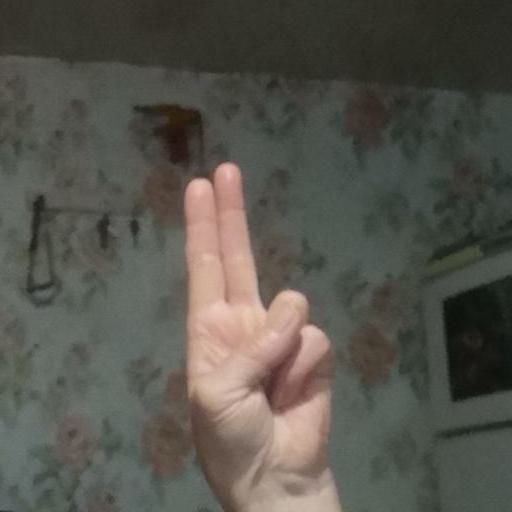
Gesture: two_up